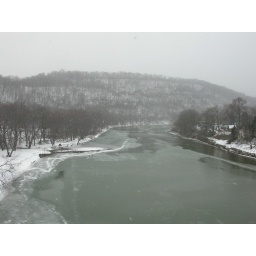
The greenish undertone of the water is one of the only signs that this photo is in colour